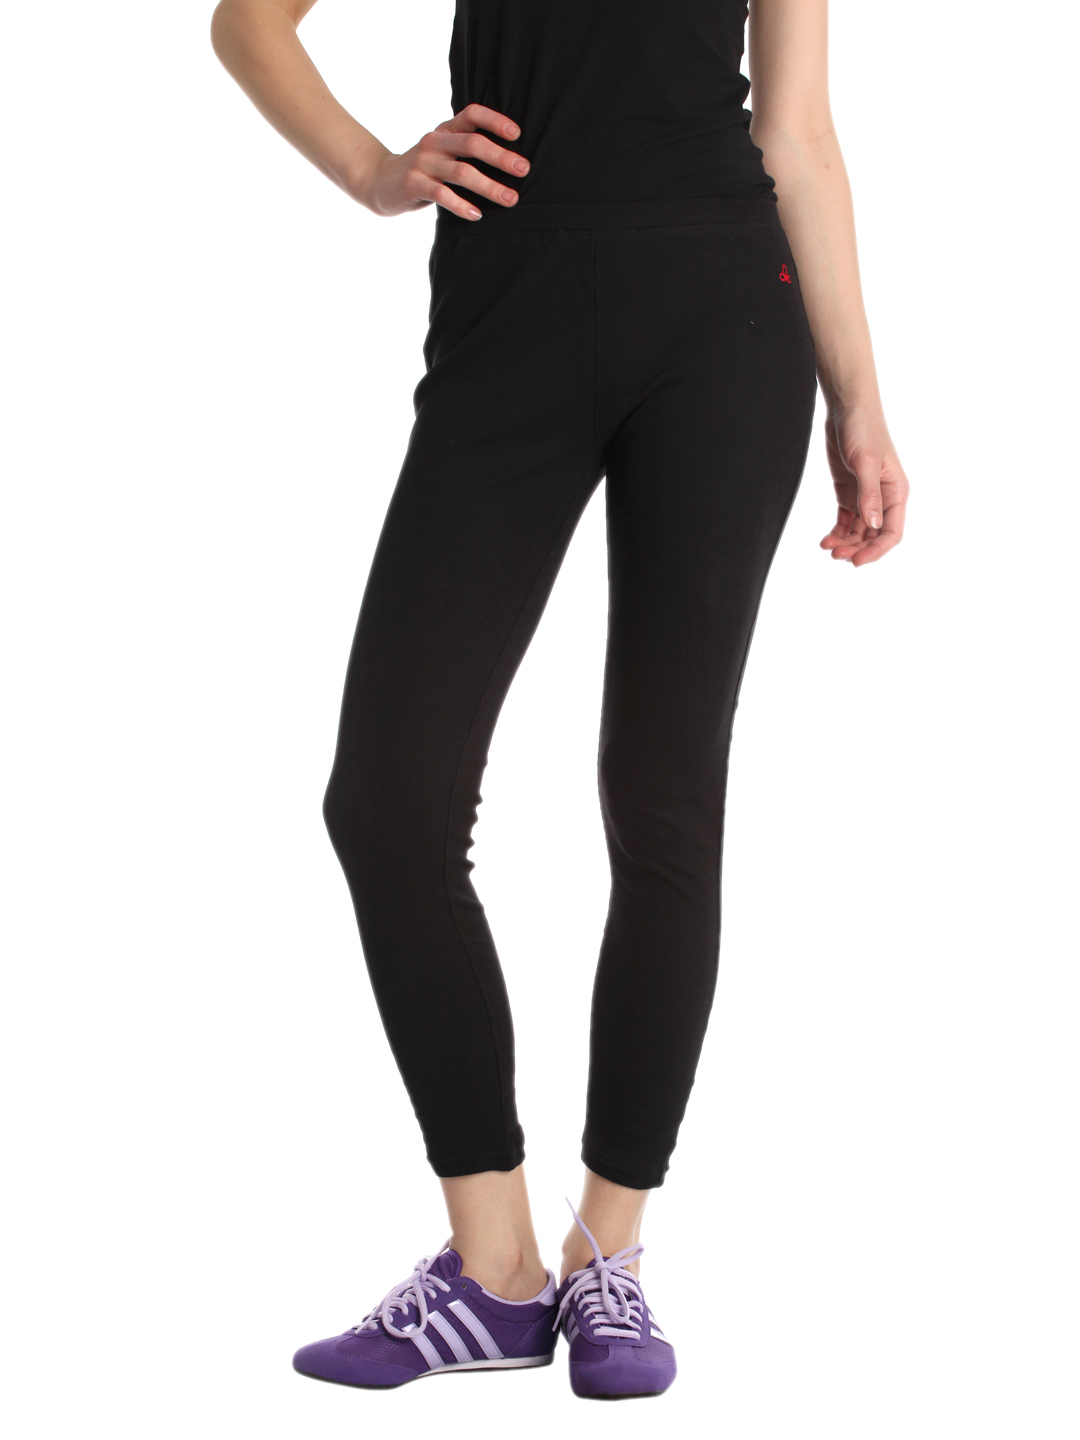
Urban Yoga Women Black Leggings
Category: Apparel / Bottomwear / Leggings
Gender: Women
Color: Black
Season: Summer 2012
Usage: Casual